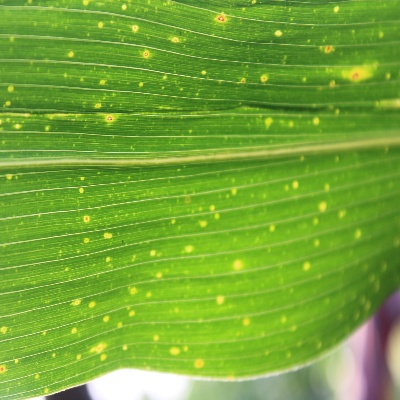
Crop: Maize
Condition: leaf spot